Estimator

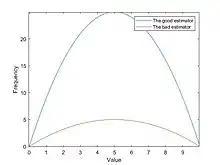
Comparison between good and bad estimator

Among unbiased estimators, there often exists one with the lowest variance, called the minimum variance unbiased estimator (MVUE). In some cases an unbiased efficient estimator exists, which, in addition to having the lowest variance among unbiased estimators, satisfies the Cramér–Rao bound, which is an absolute lower bound on variance for statistics of a variable.